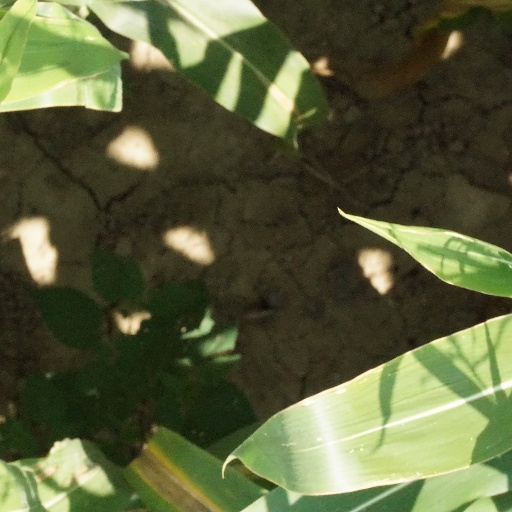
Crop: maize; corn